Sabrina Singh

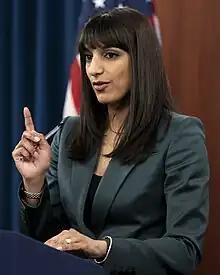
Singh in 2023

Sabrina Singh (born 1988) is an American administrator who served as the Deputy Pentagon Press Secretary in the United States Department of Defense from April 2022 to January 2025. Singh previously served as Special Assistant to the President and Deputy Press Secretary for Vice President Kamala Harris in the Biden administration from 2021 to 2022.